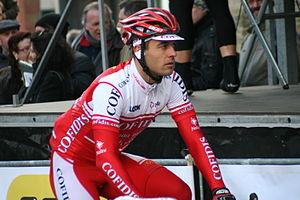
Kevyn Ista lors des Trois jours de Flandre occidentale 2010